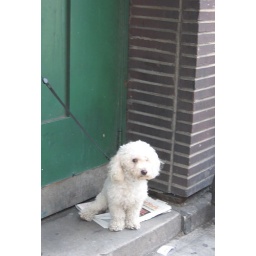
white dog waiting in a doorway